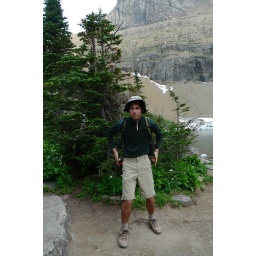
looking extra cool (as I tuck in my shirt to warm up) and ready to draw my bear spray